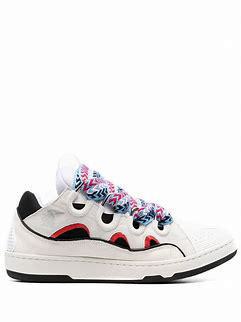
Brand: Lanvin
Model: Curb